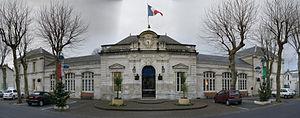
Le département de la Charente-Maritime, qui fait partie de la région Nouvelle-Aquitaine dont la capitale régionale est Bordeaux, est subdivisé en 5 arrondissements administratifs, lesquels sont découpés en 51 cantons, encadrant 472 communes.